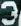
Number: 3